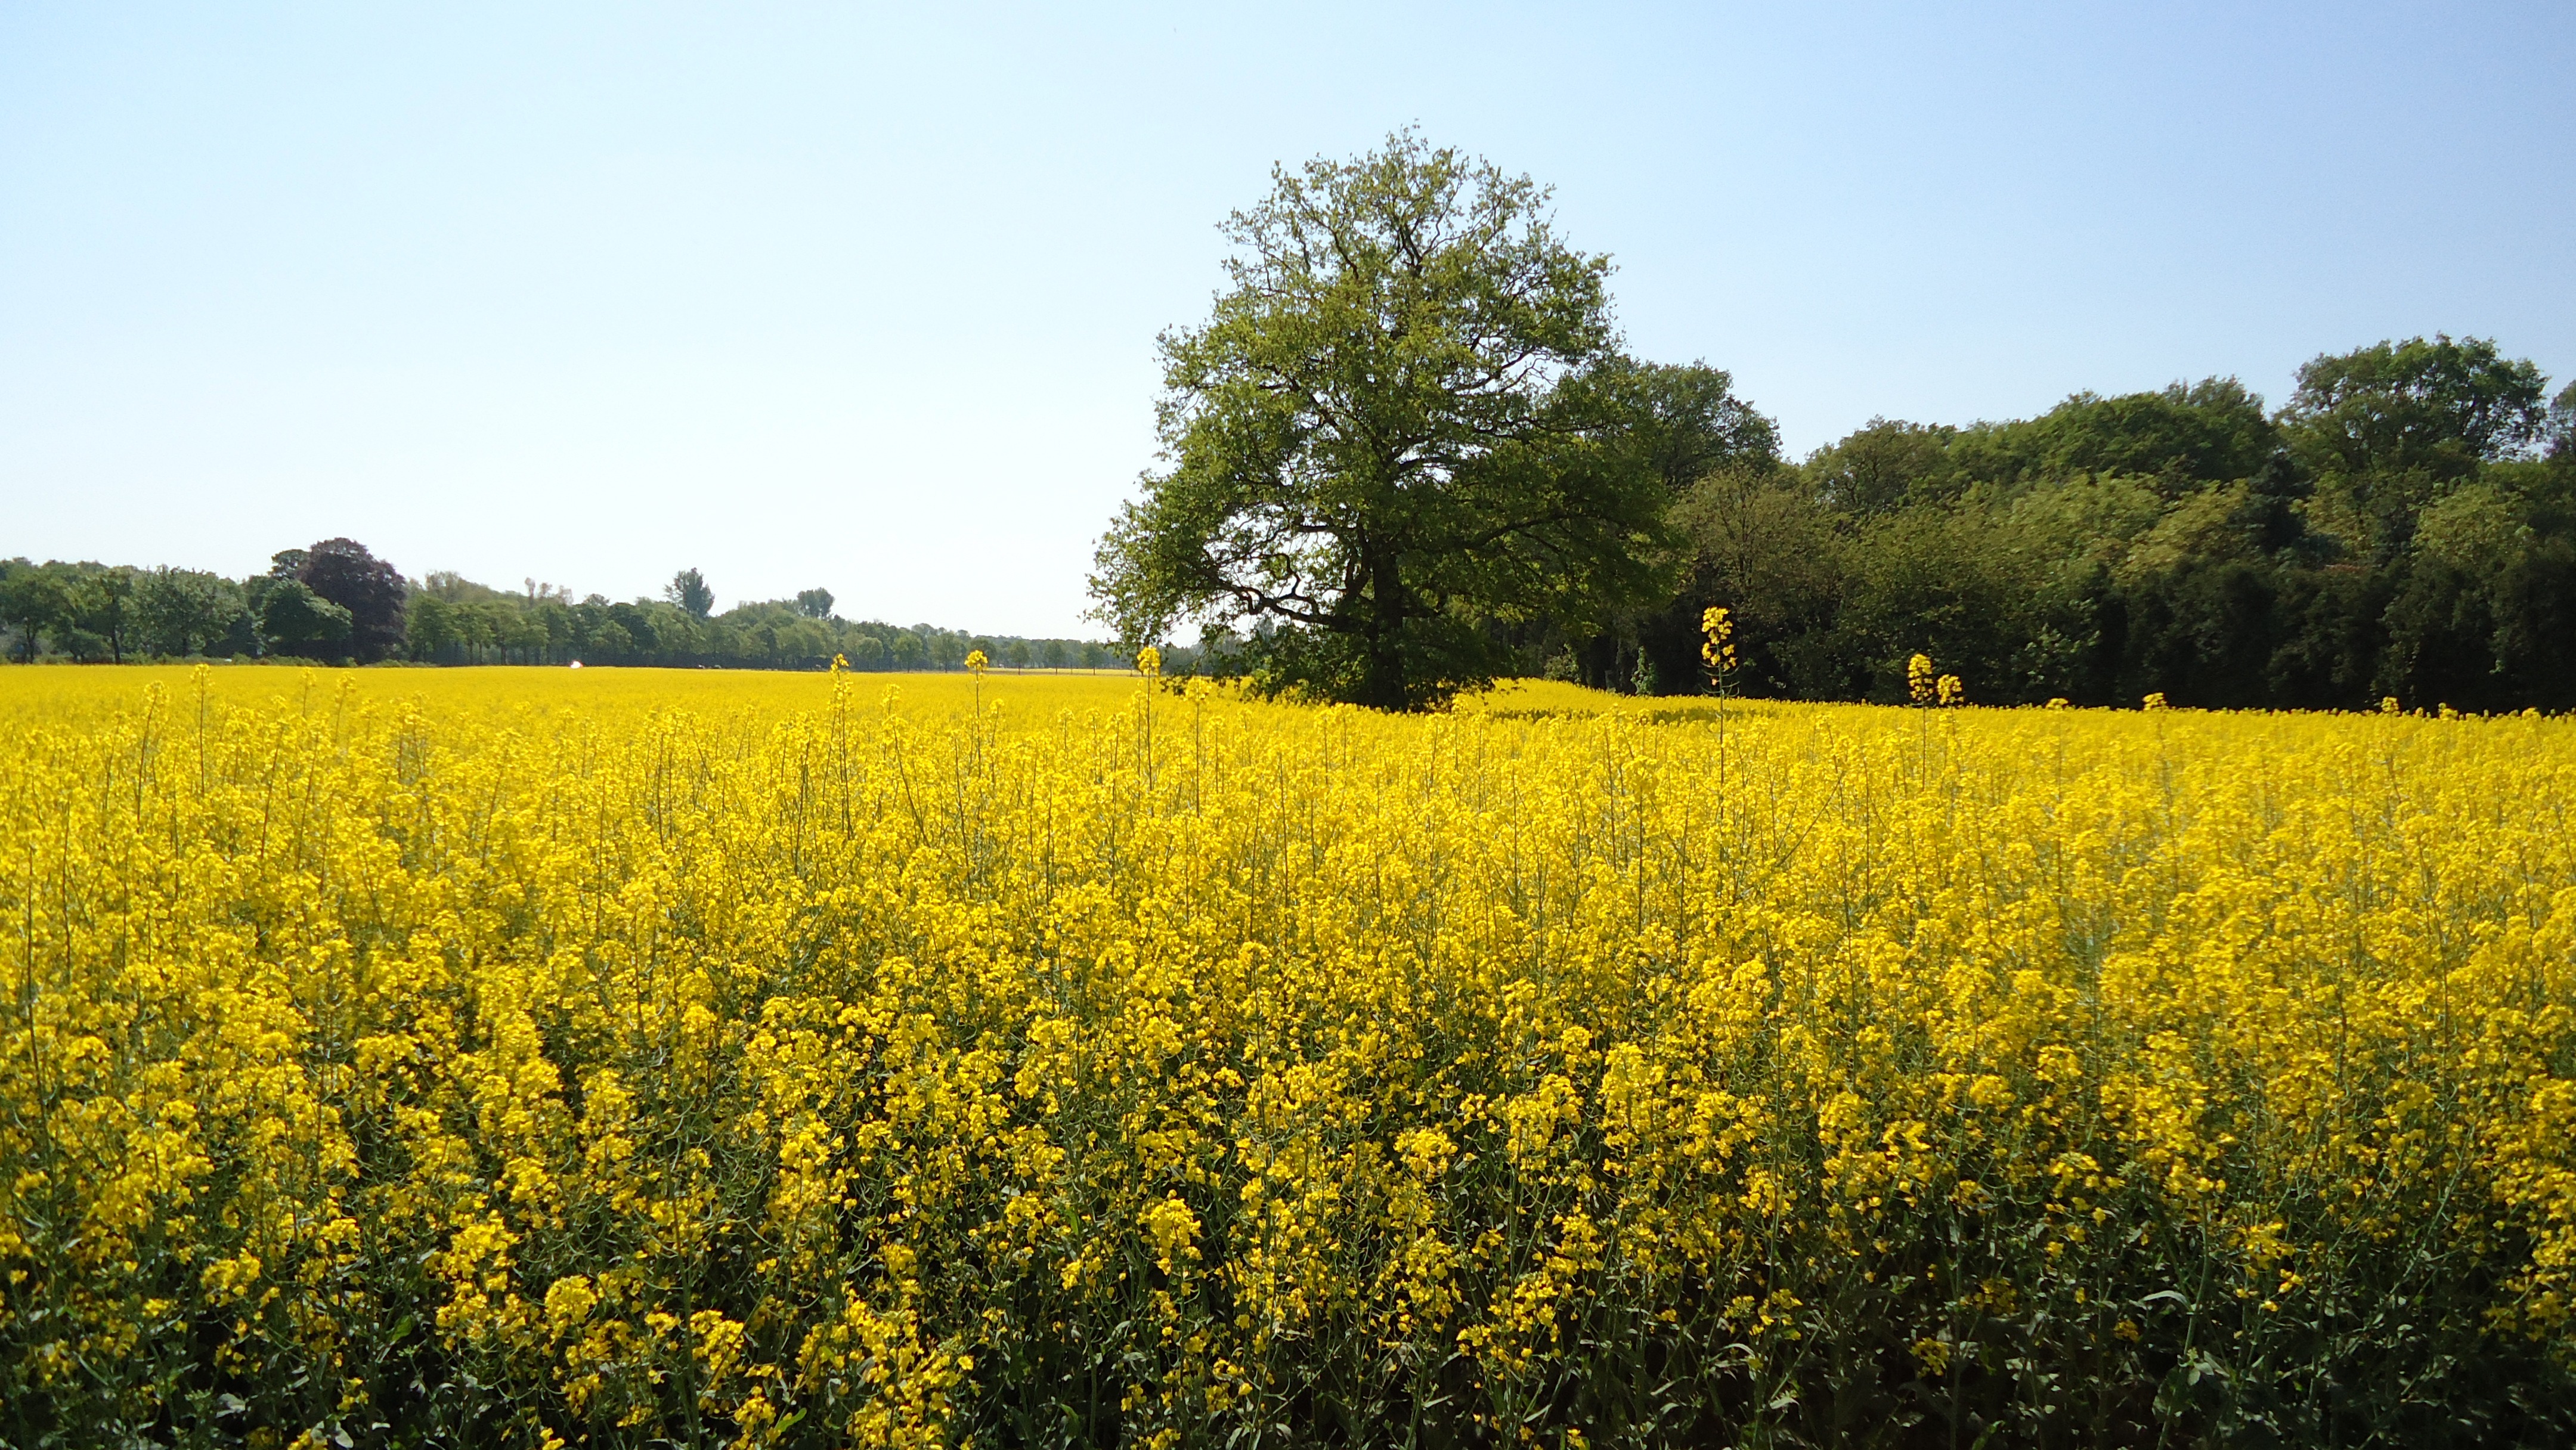
plant, field, meadow, prairie, flower, floor, food, produce, vegetable, crop, yellow, agriculture, rapeseed, renewable energy, canola, oil, brassica, rural area, bio, oilseed rape, flowering plant, field of rapeseeds, grass family, land plant, mustard plant, mustard and cabbage family, brassica rapa